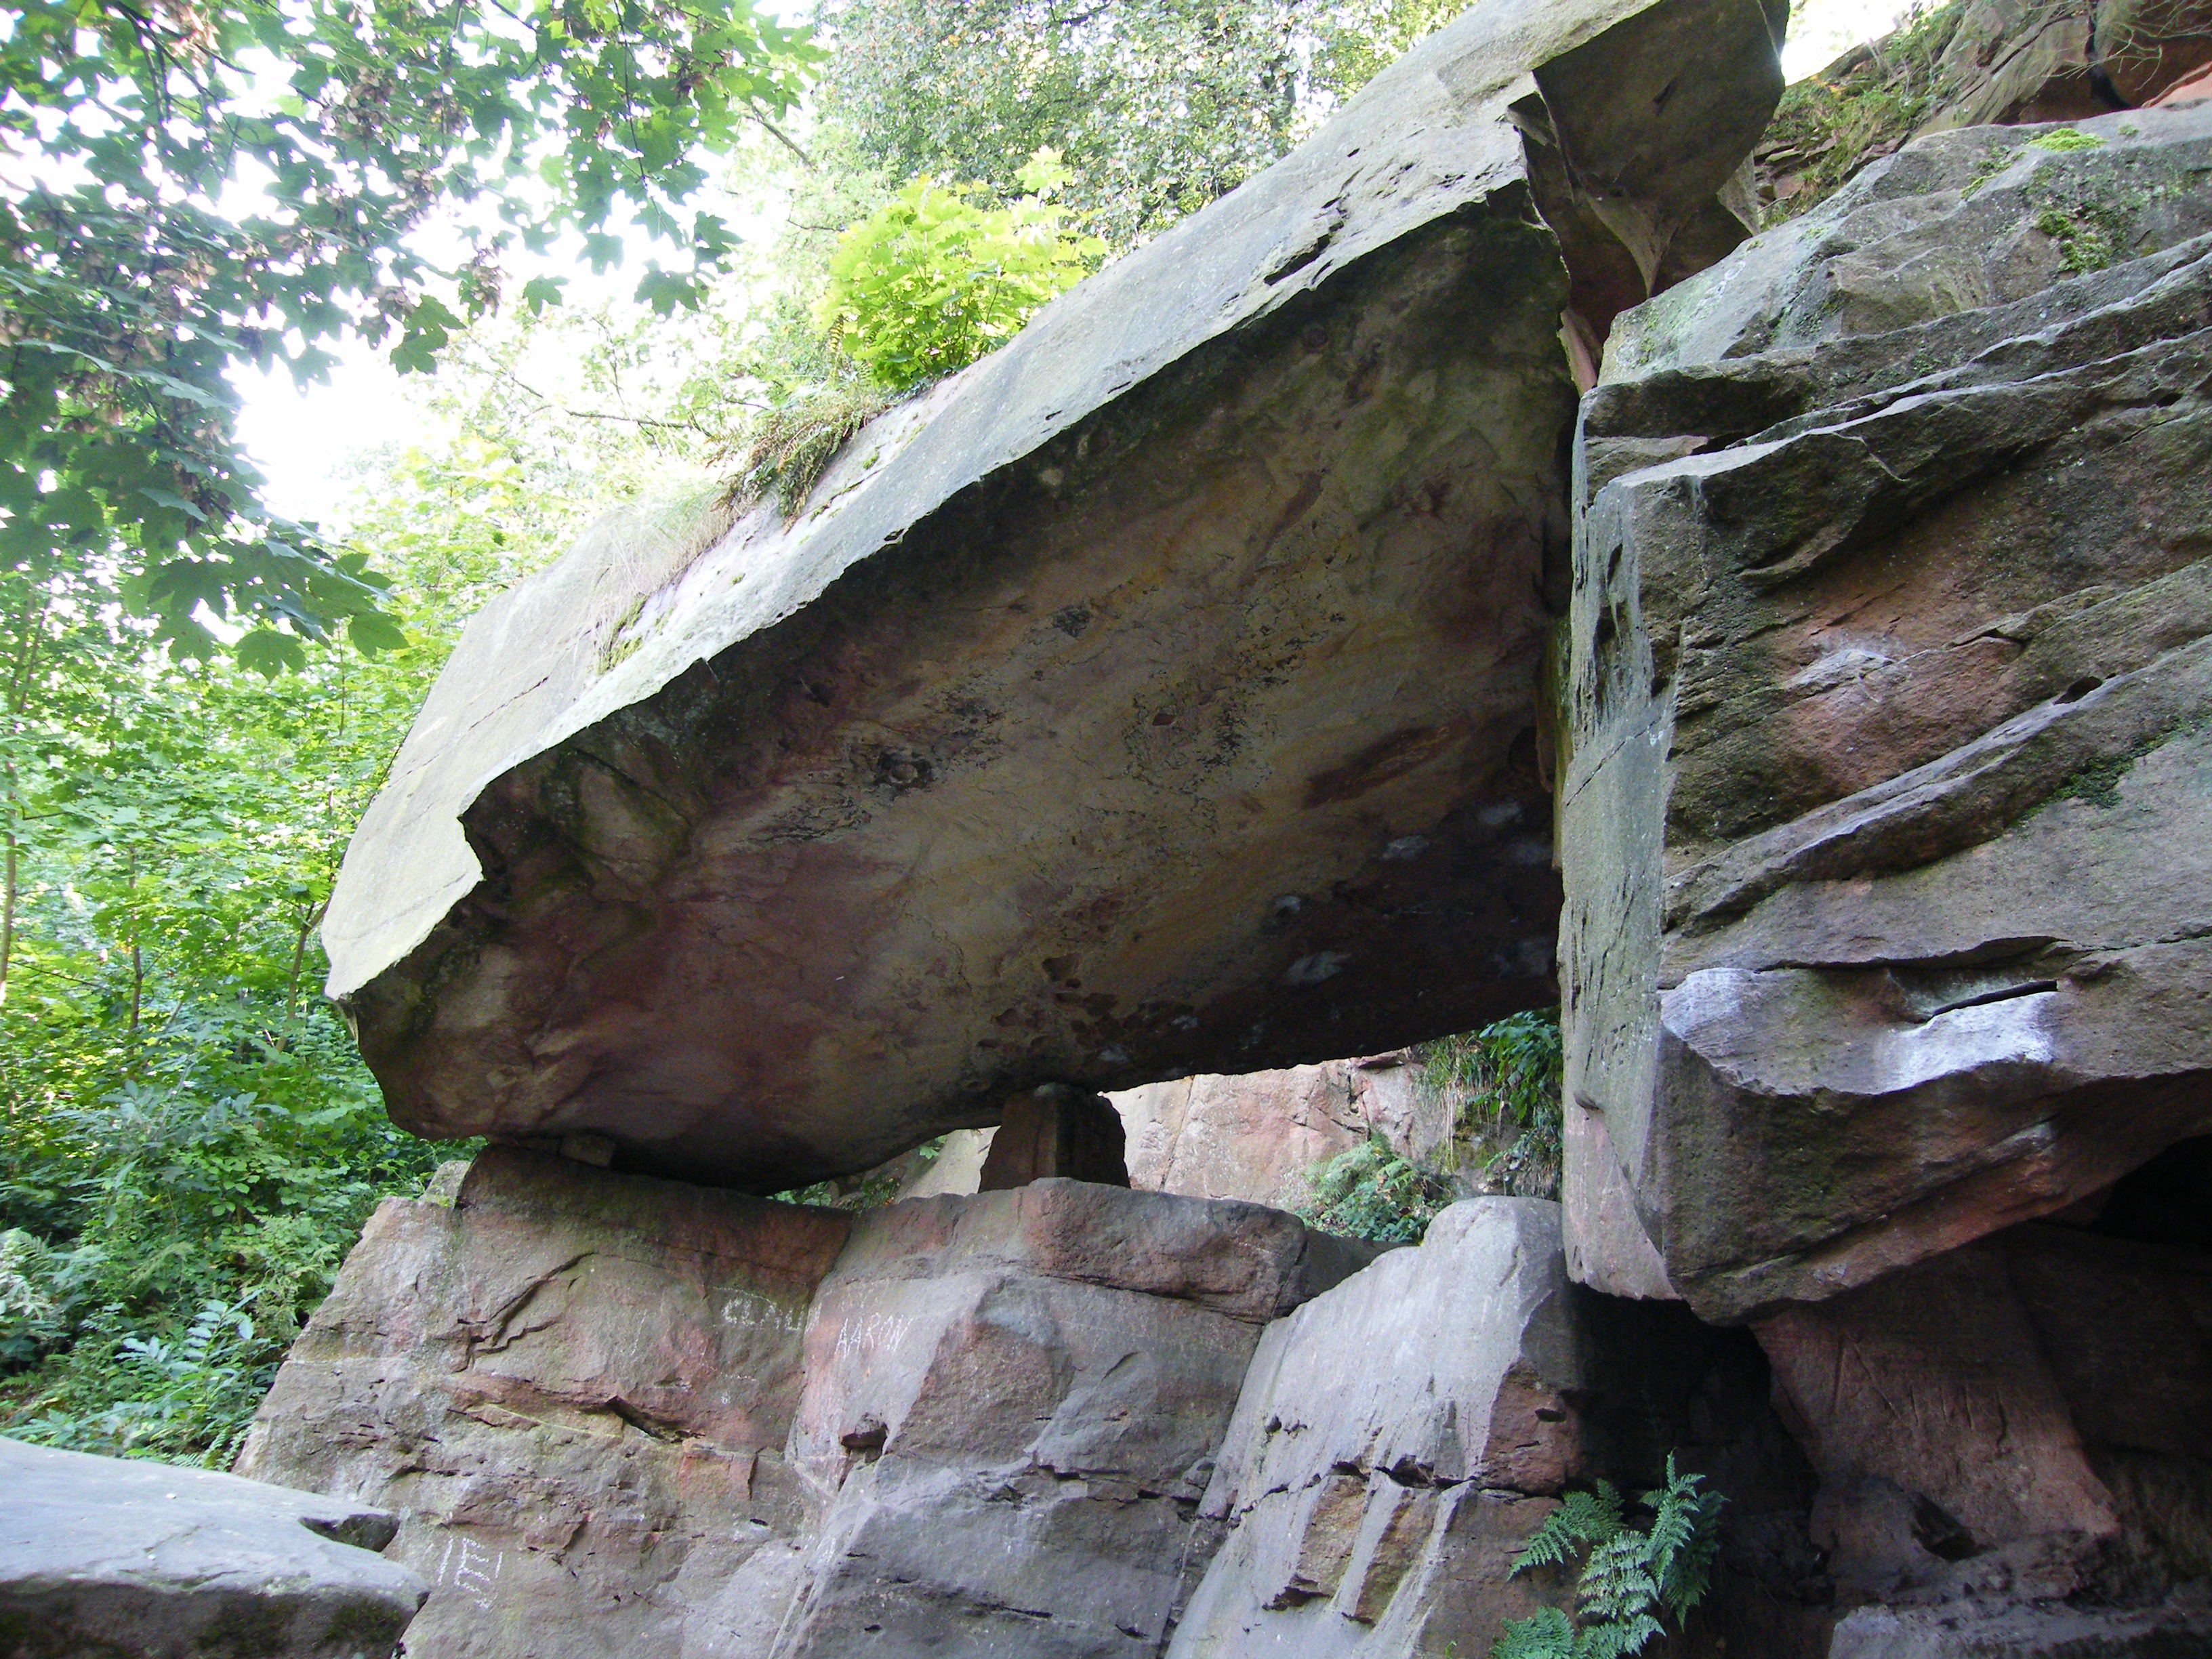
tree, rock, wood, trail, formation, vehicle, heidelberg, terrain, material, stones, geology, boulder, large, odenwald